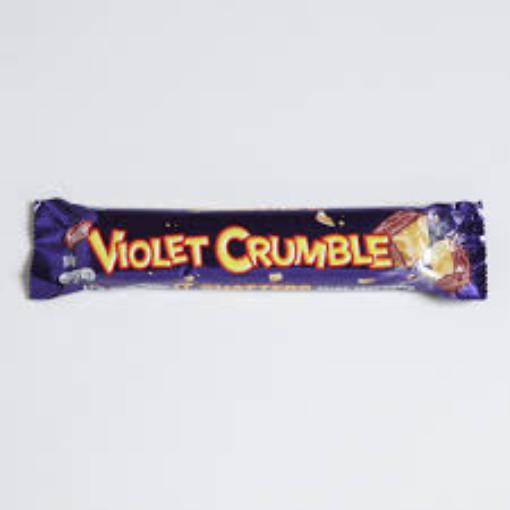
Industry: Food